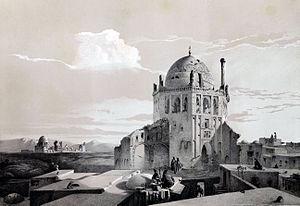
Mosquée Châh-Khodah-Bendèh, à Sultàniéh